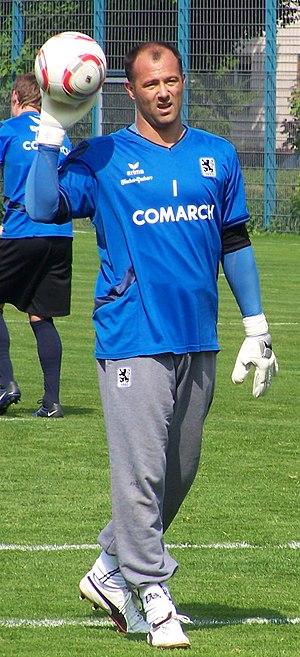
Gábor Király est un footballeur international hongrois jouant au poste de gardien de but.